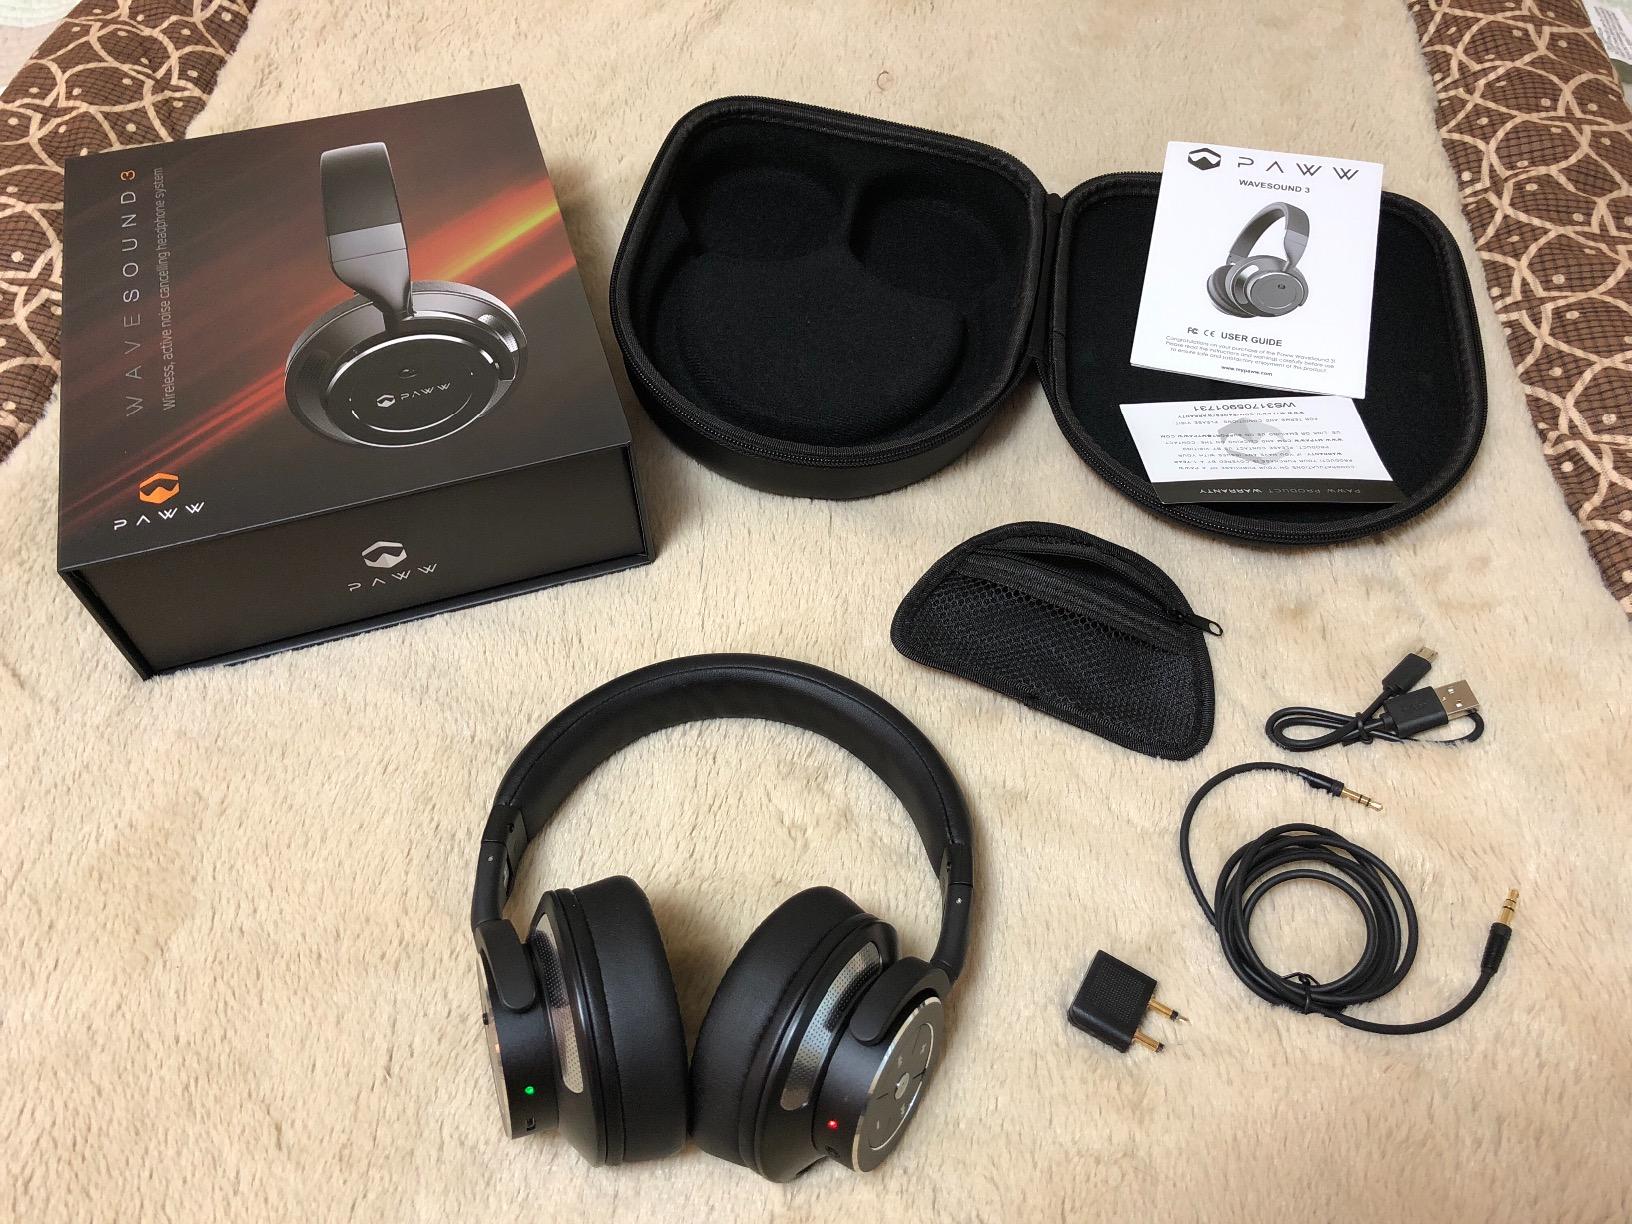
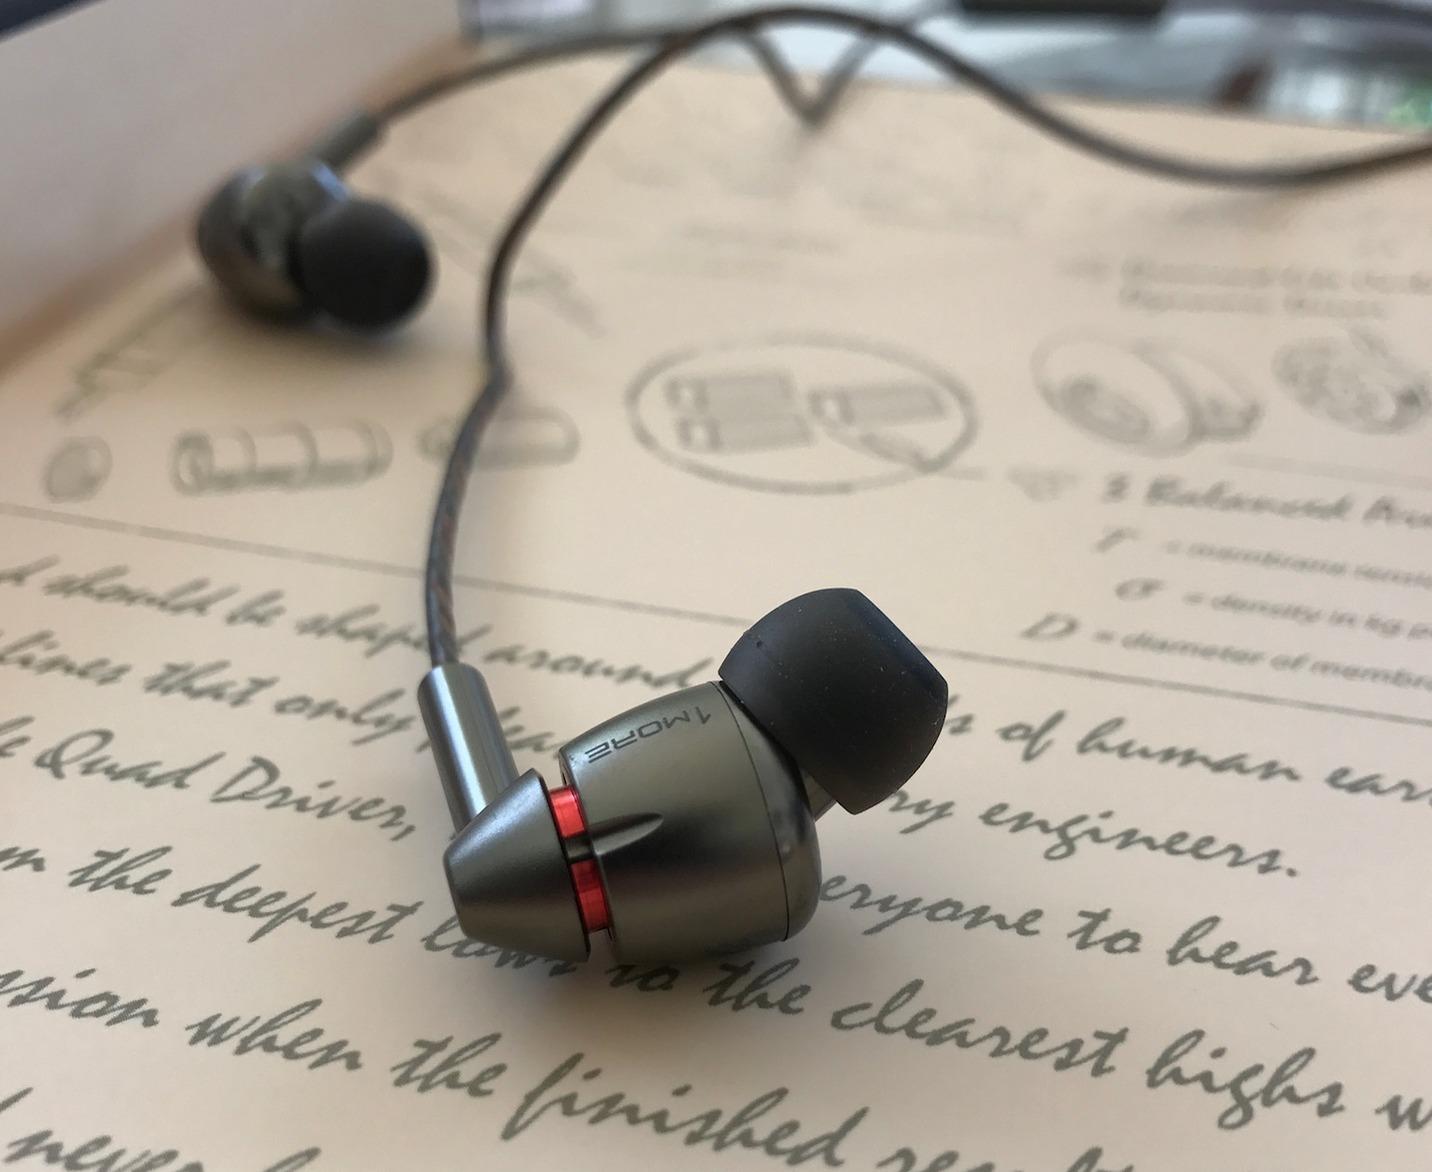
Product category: headphones
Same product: no